The Bet (2016 film)

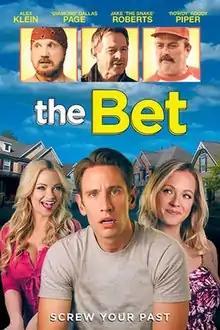
Theatrical poster

The Bet is a 2016 American comedy film directed by Ryan Ederer and written by Chris Jay and Aaron Goldberg. The film features appearances from several professional wrestlers and is also the final film of Roddy Piper.